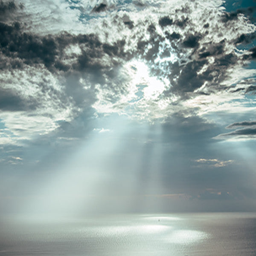
sun breaking through the clouds over bodies of water .